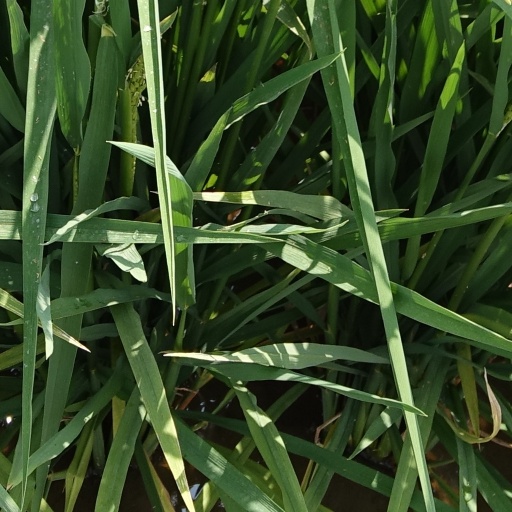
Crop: rice